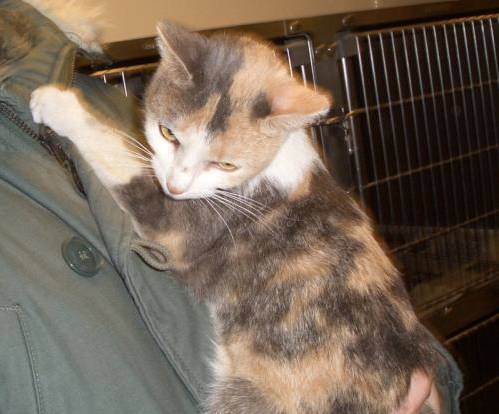
Label: cat